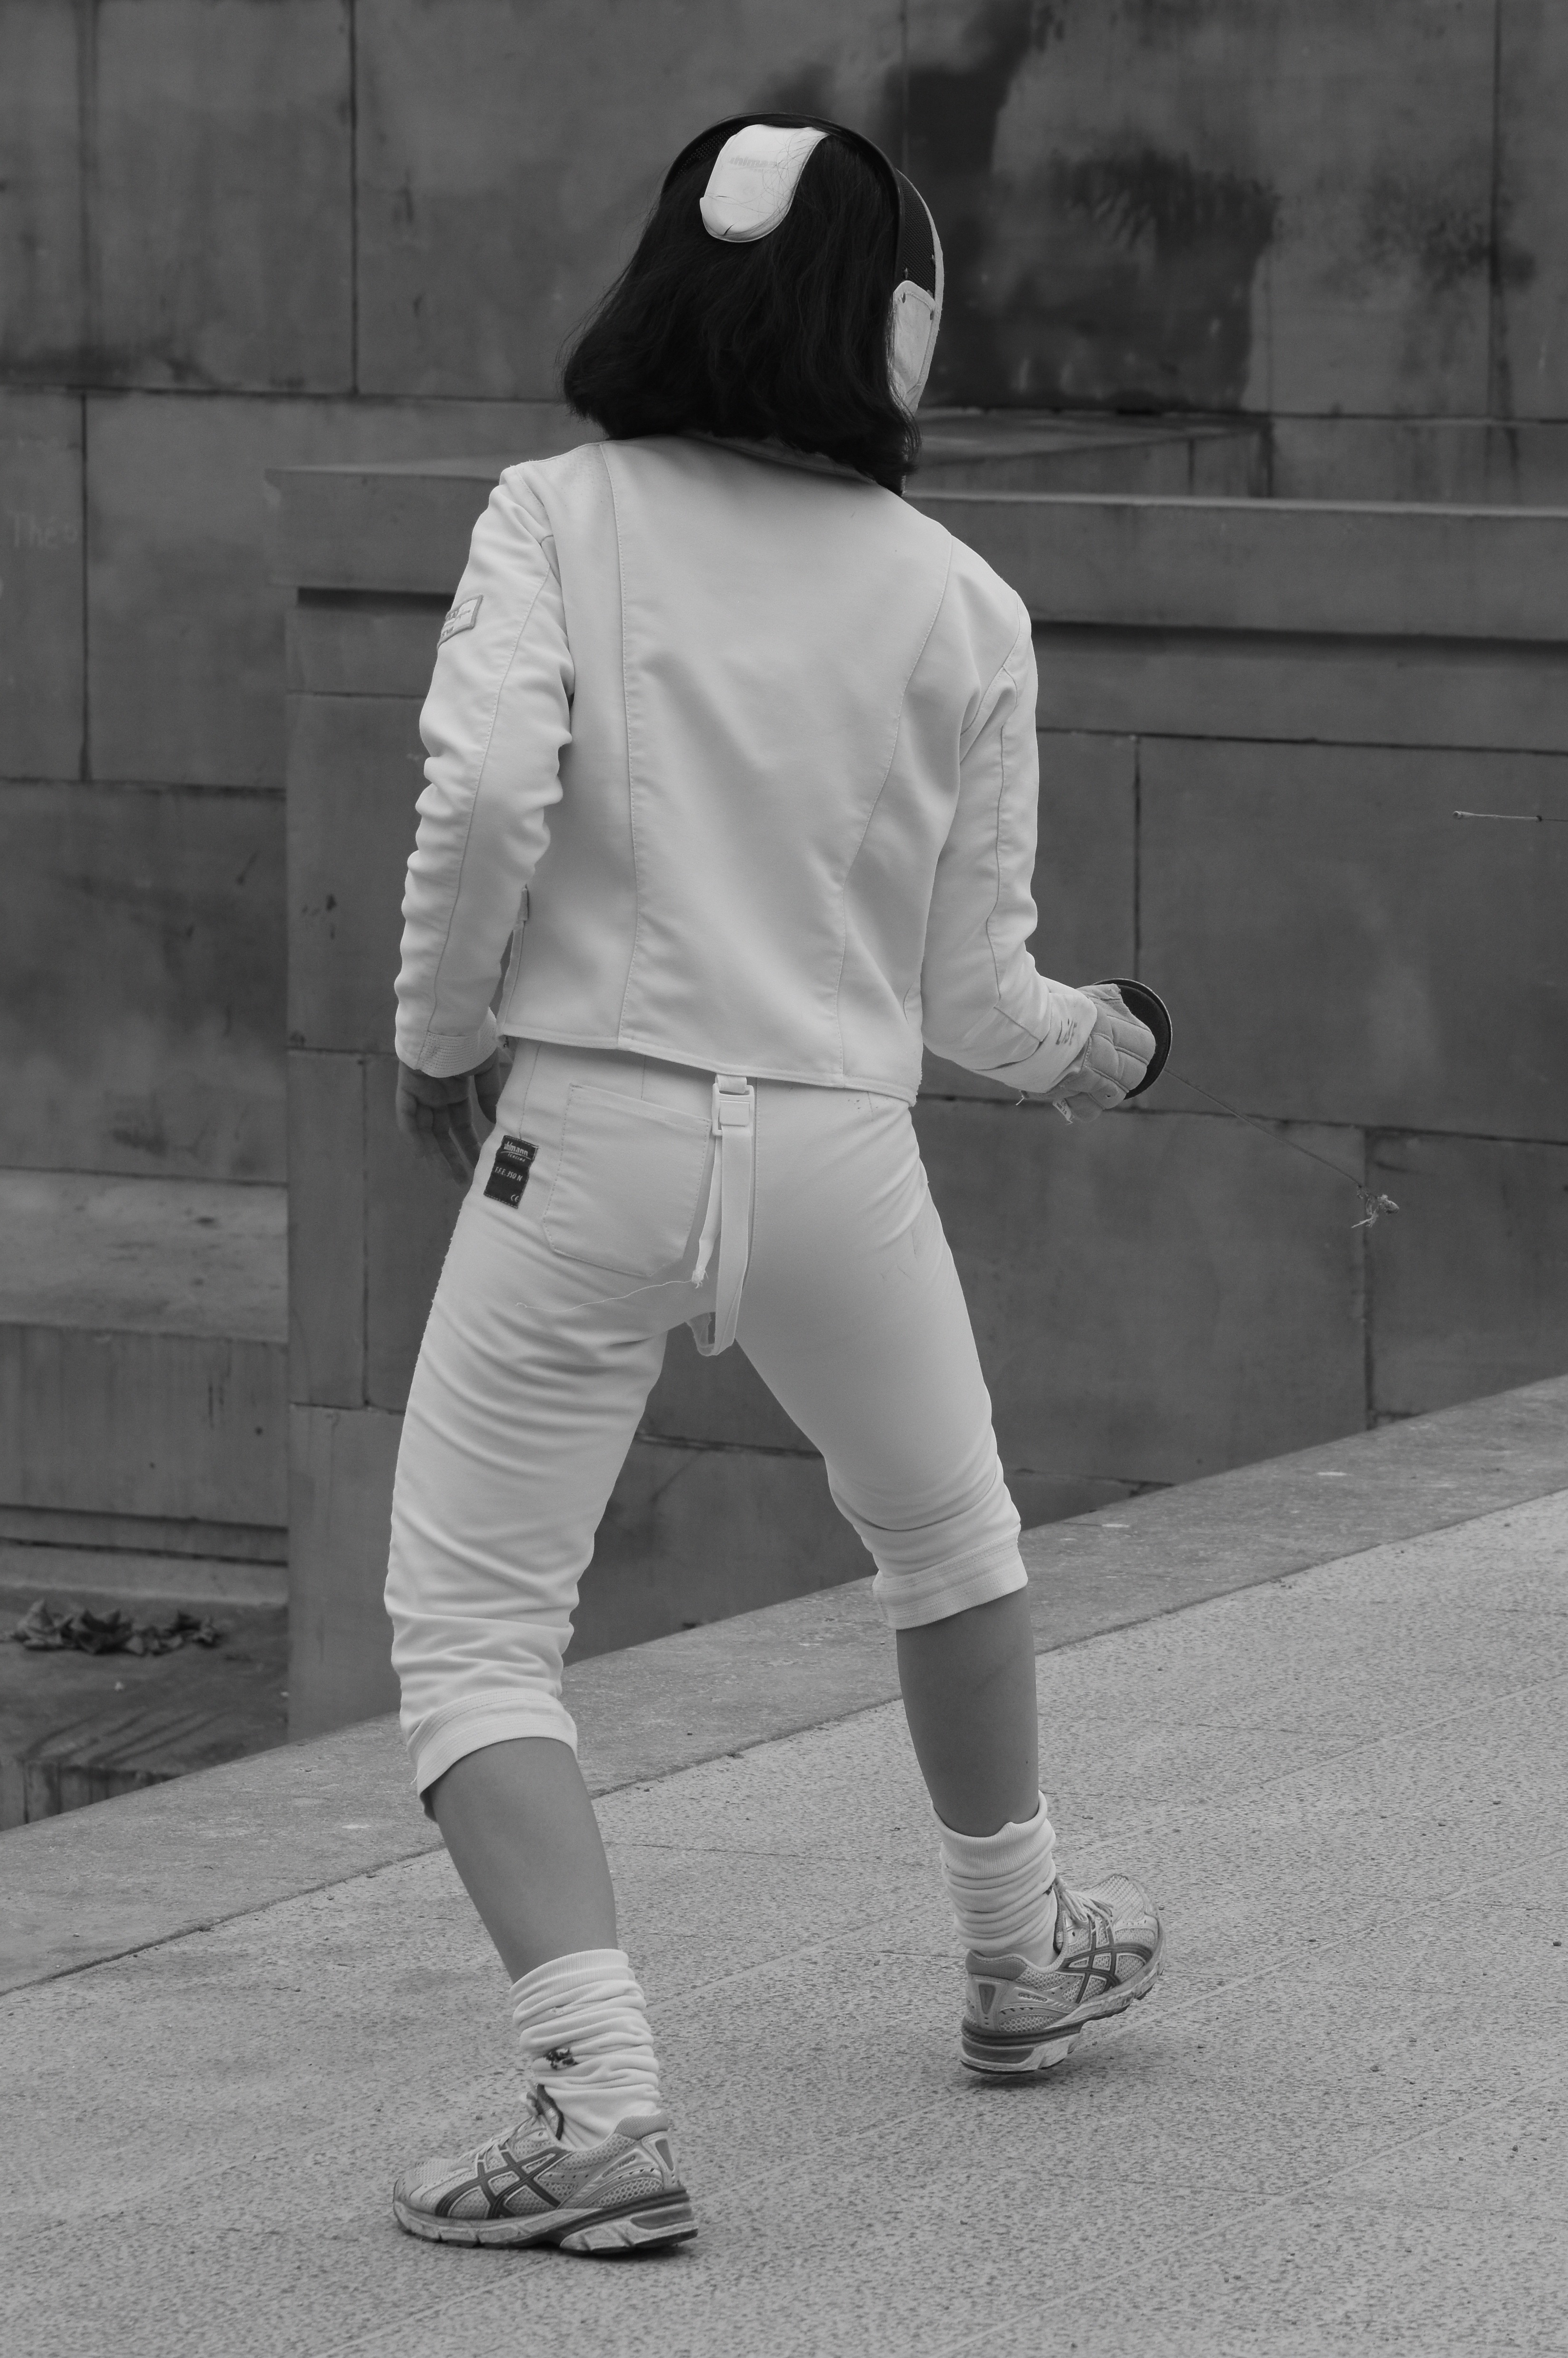
black and white, woman, white, fencing, clothing, black, monochrome, sword, mask, sports, cap, footwear, photograph, martial arts, monochrome photography